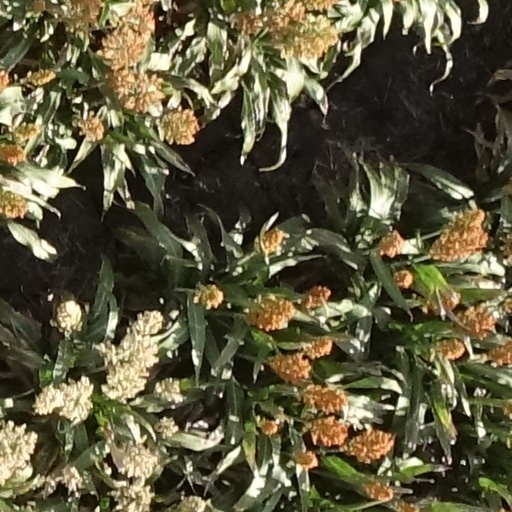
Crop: sorghum